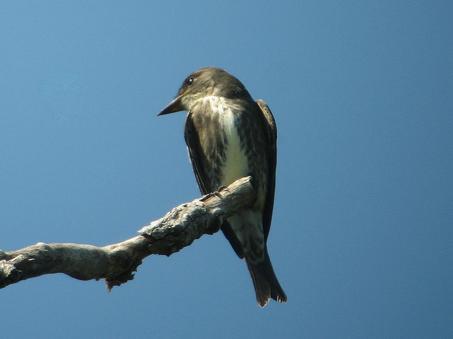
this small bird is slender and has a stripe of white that runs down its belly, from its neck, and has a charcoal colored coat covering the rest of its body.
black sharp beak and small black eyes. underside with some white
this bird has a wide black bill, a white striped breast, and a gray crown.
this bird is brown in color, with a sharp pointy beak and a dark eye ring.
small grey bird with white and grey belly and throat, and long triangular black bill.
this bird is brown with white on its stomach and has a long, pointy beak.
this particular bird has a white back with gray secondaries
this bird has wings that are black and has a white belly
this bird has a white stripe on its belly and is all black throughout the rest of its body.
this bird has wings that are black and has a white belly
Species: Olive Sided Flycatcher